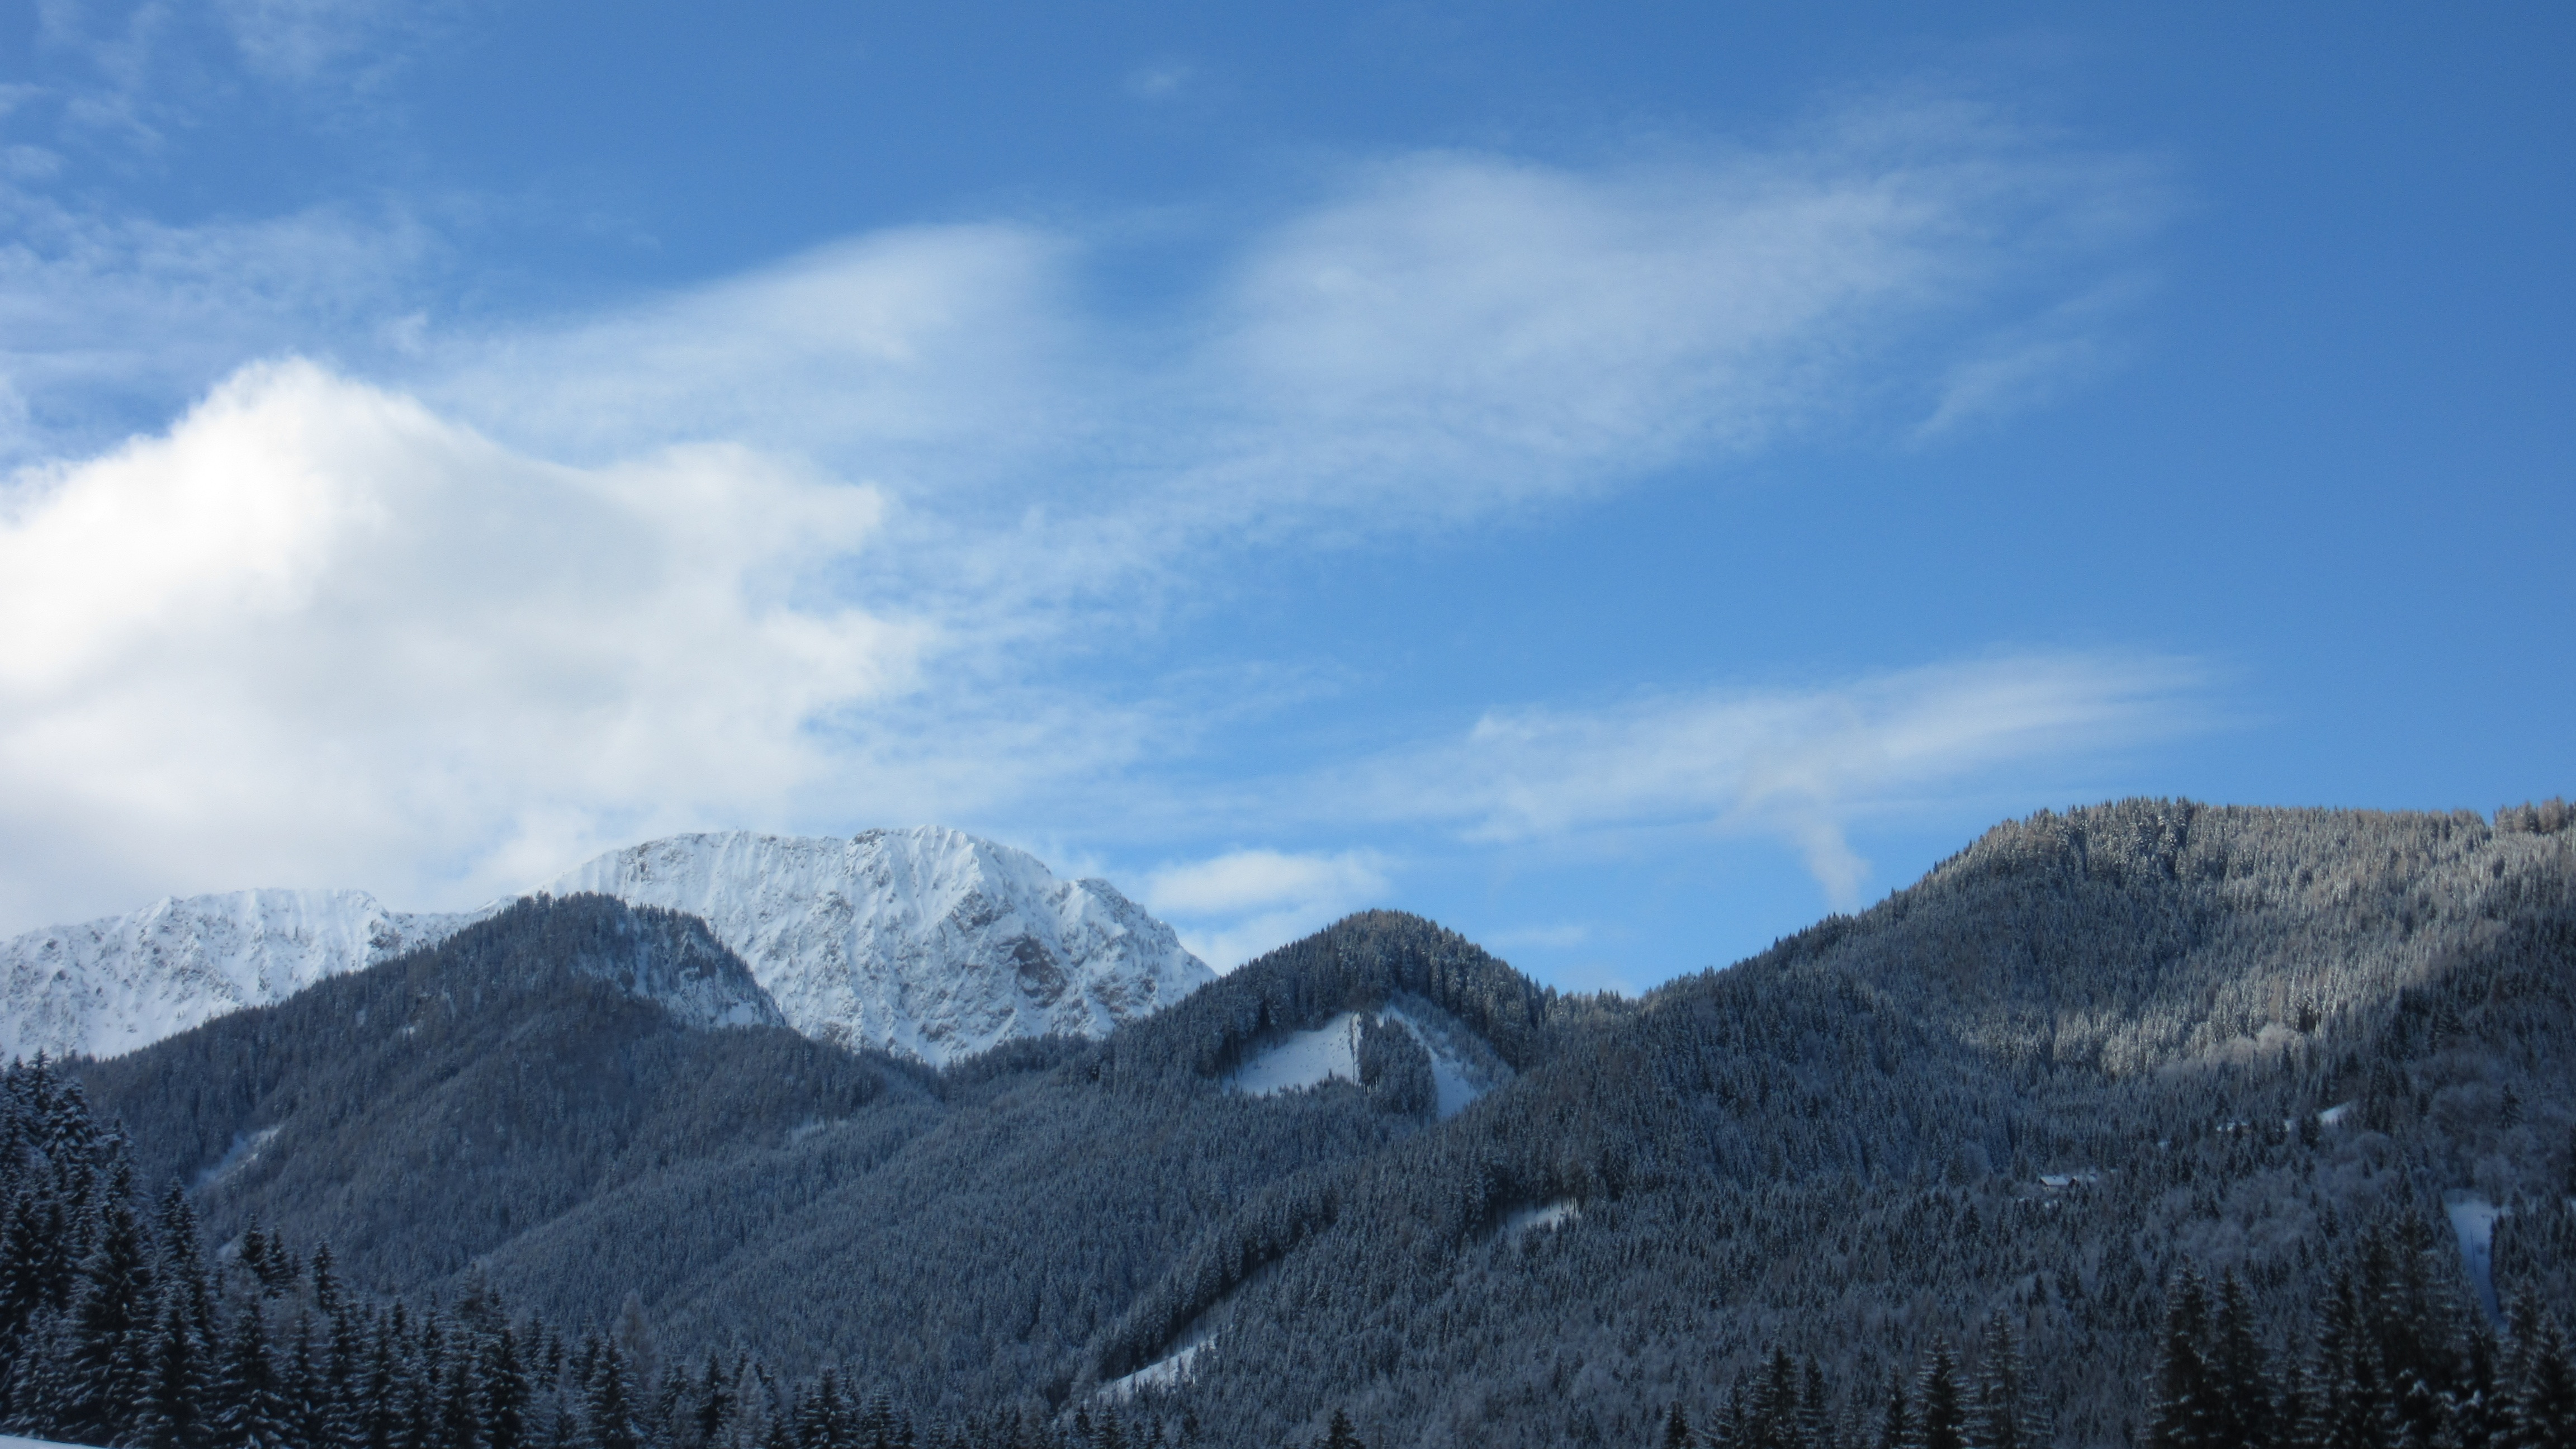
landscape, tree, nature, wilderness, mountain, snow, winter, cloud, sky, hill, mountain range, weather, alpine, season, ridge, summit, mountains, alps, new zealand, plateau, fell, wintry, winter magic, carinthia, landform, powder snow, mountain pass, bodental, karawanken, geographical feature, mountainous landforms